Bo (parashah)

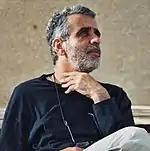
Finkelstein

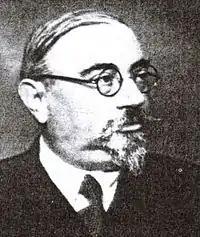
Cassuto

Julius Wellhausen conceived of early Israelite religion as linked to nature's annual cycle and believed that Scripture only later connected the festivals to historical events like the Exodus from Egypt. James Kugel reported that modern scholars generally agreed that Passover reflects two originally separate holidays arising out of the annual harvest cycle. One Festival involved the sacrificing and eating of an animal from the flock, the "pesa" sacrifice, which arose among shepherds who sacrificed in the light of the full moon of the month that marked the vernal equinox and the end of winter (as directed in Exodus 12:6) to bring Divine favor for a safe and prosperous summer for the rest of the flock. The shepherds slaughtered the animal at home, as the rite also stipulated that some of the animal's blood be daubed on the doorposts and lintel of the house (as directed in Exodus 12:7) to ward off evil. The rite prescribed that no bone be broken (as directed in Exodus 12:46) so as not to bring evil on the flock from which the sacrifice came. Scholars suggest that the name "pesa" derived from the verb that means "hop" (as in 1 Kings 18:21 and 26) and theorize that the holiday may originally have involved some sort of ritual "hopping." A second Festival—the Festival of Unleavened Bread—involved farmers eating unleavened barley bread for seven days when the winter's barley crop had reached maturity and was ready for harvest. Farmers observed this Festival with a trip to a local sanctuary (as in Exodus 23:17 and 34:23). Modern scholars believe that the absence of yeast in the bread indicated purity (as in Leviticus 2:11). The listing of Festivals in Exodus 23:14–17 and 34:18–23 appear to provide evidence for the independent existence of the Festival of Unleavened Bread. Modern scholars suggest that the farmers' Festival of Unleavened Bread and the shepherds' Passover later merged into a single festival, Passover moved from the home to the Temple, and the combined festival was explicitly connected to the Exodus (as in Deuteronomy 16:1–4).